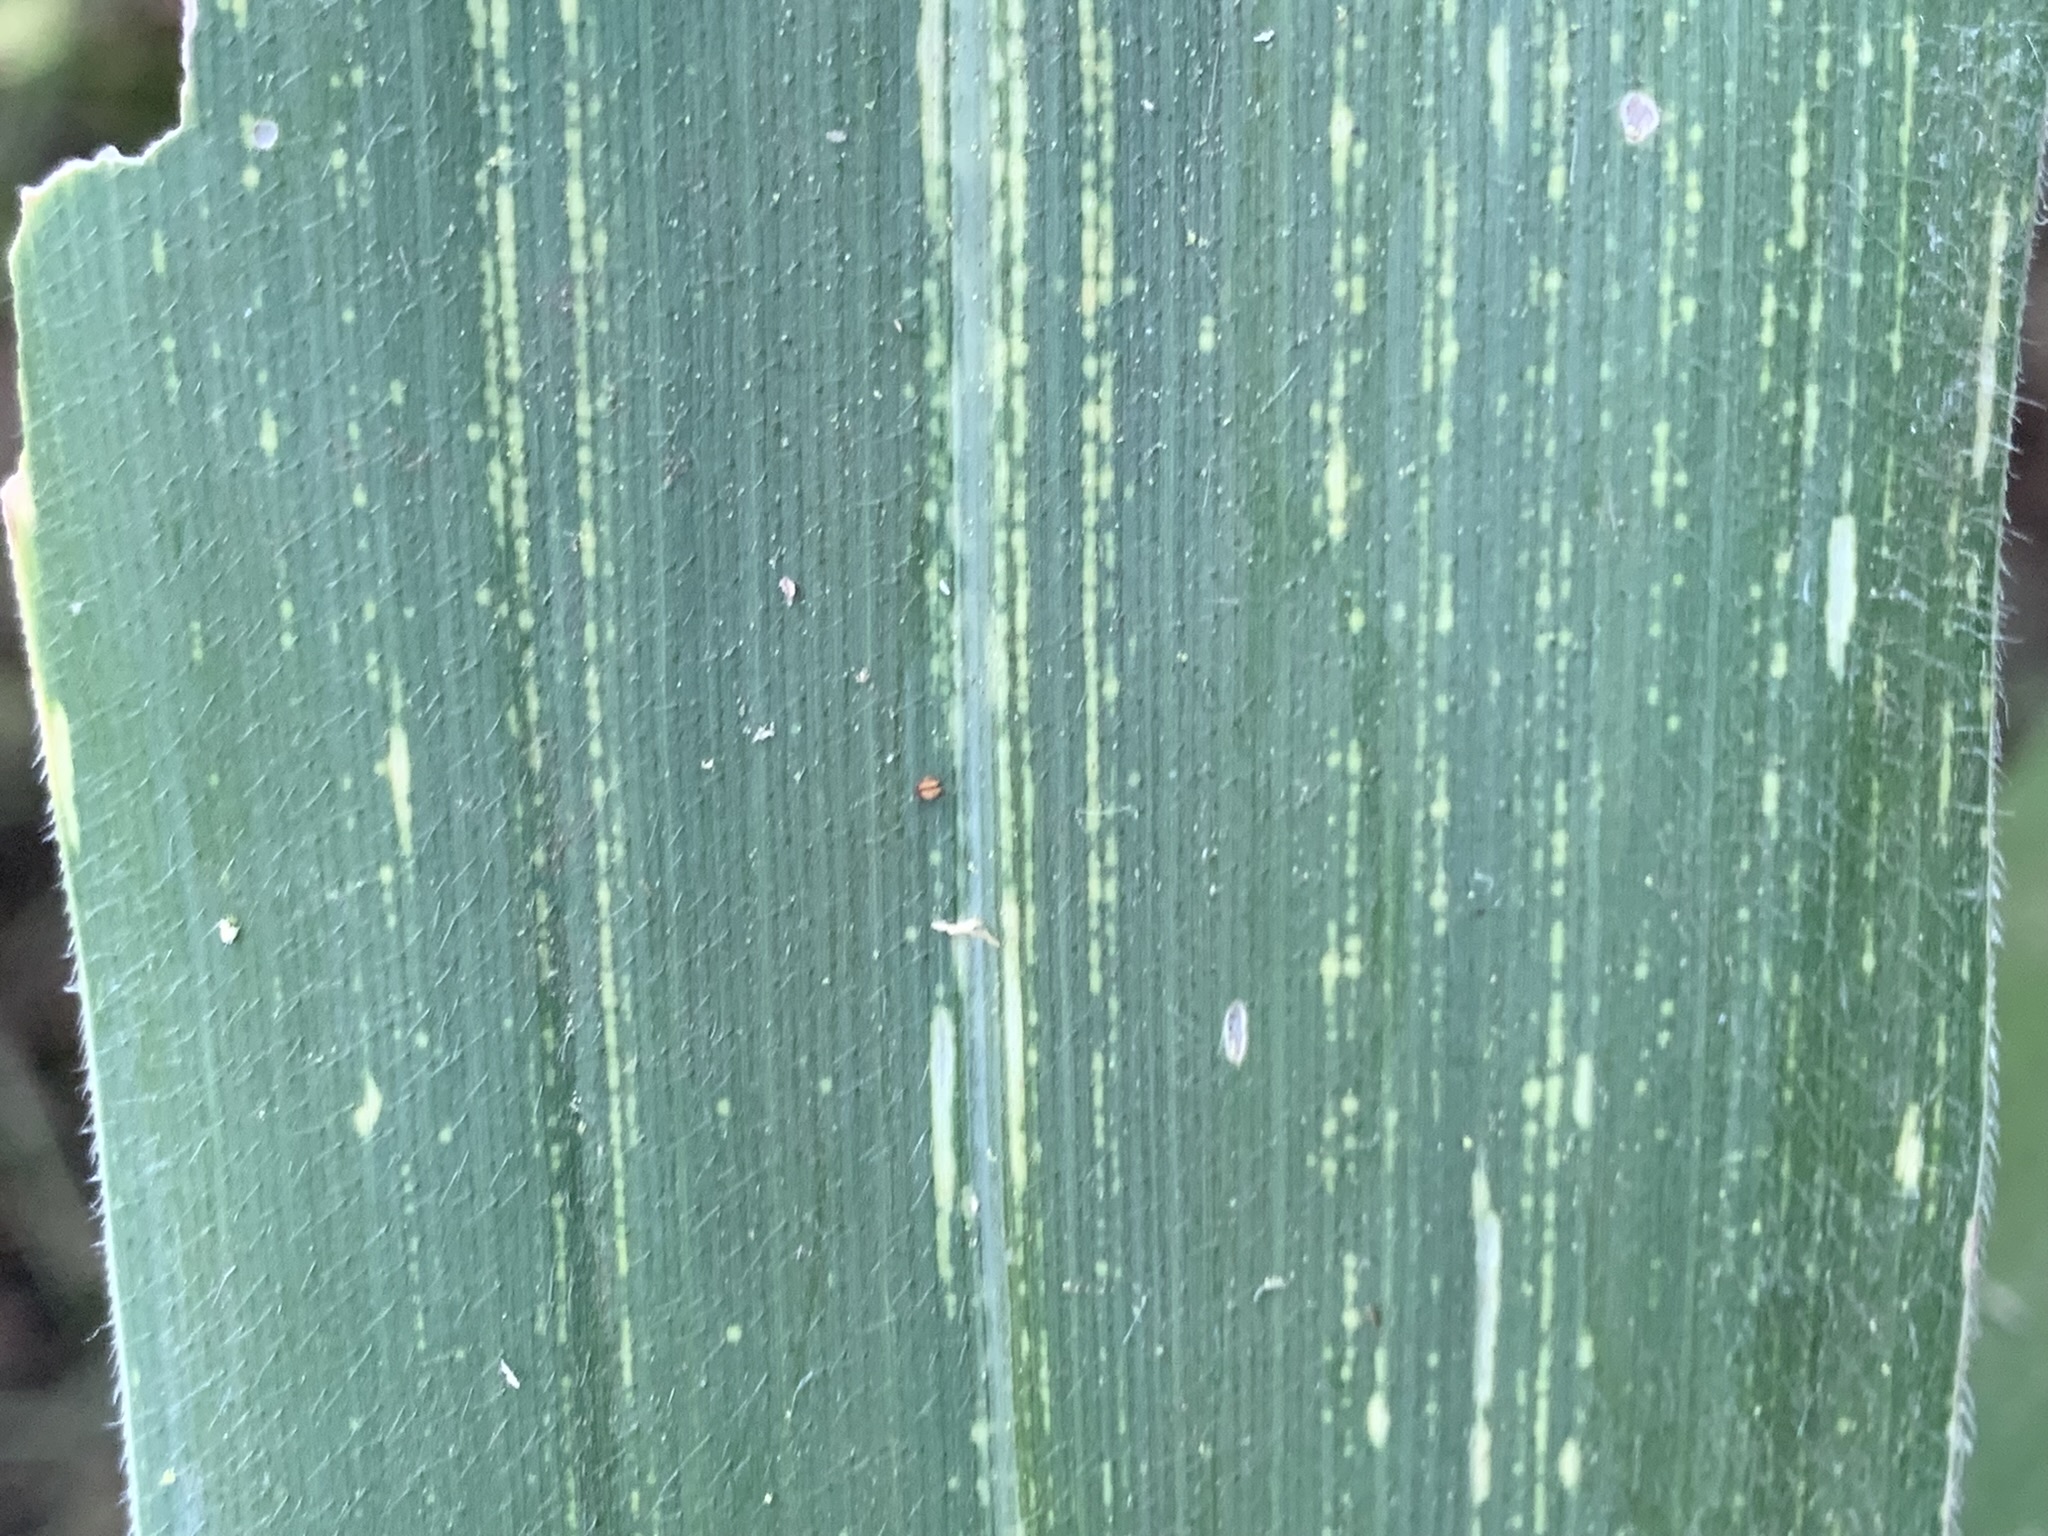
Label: MSV